Question: What one color is the pole?
Tambaya: Menene launin ƙarfen?
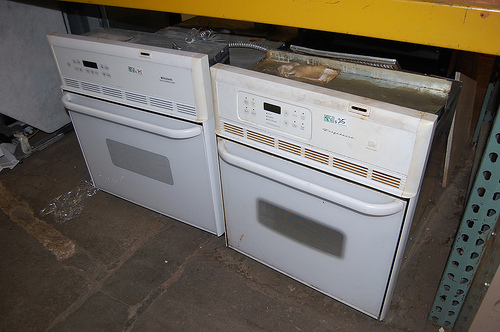
Answer: Green.
Amsa: Kore.